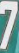
Number: 7